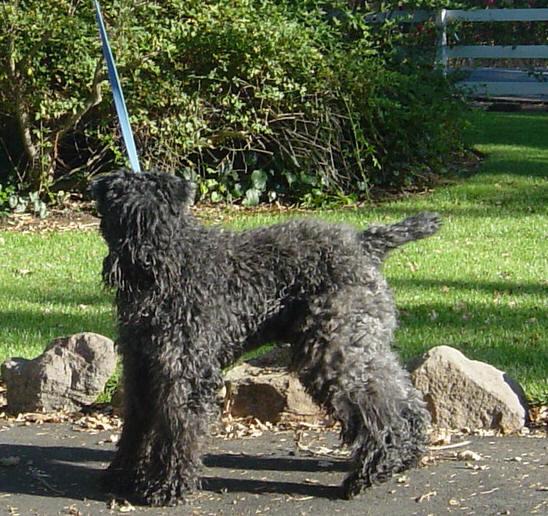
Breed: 229-n000087-Kerry_blue_terrier